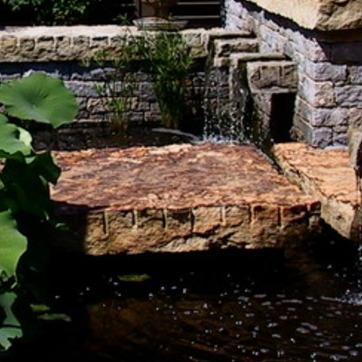
Material: stone